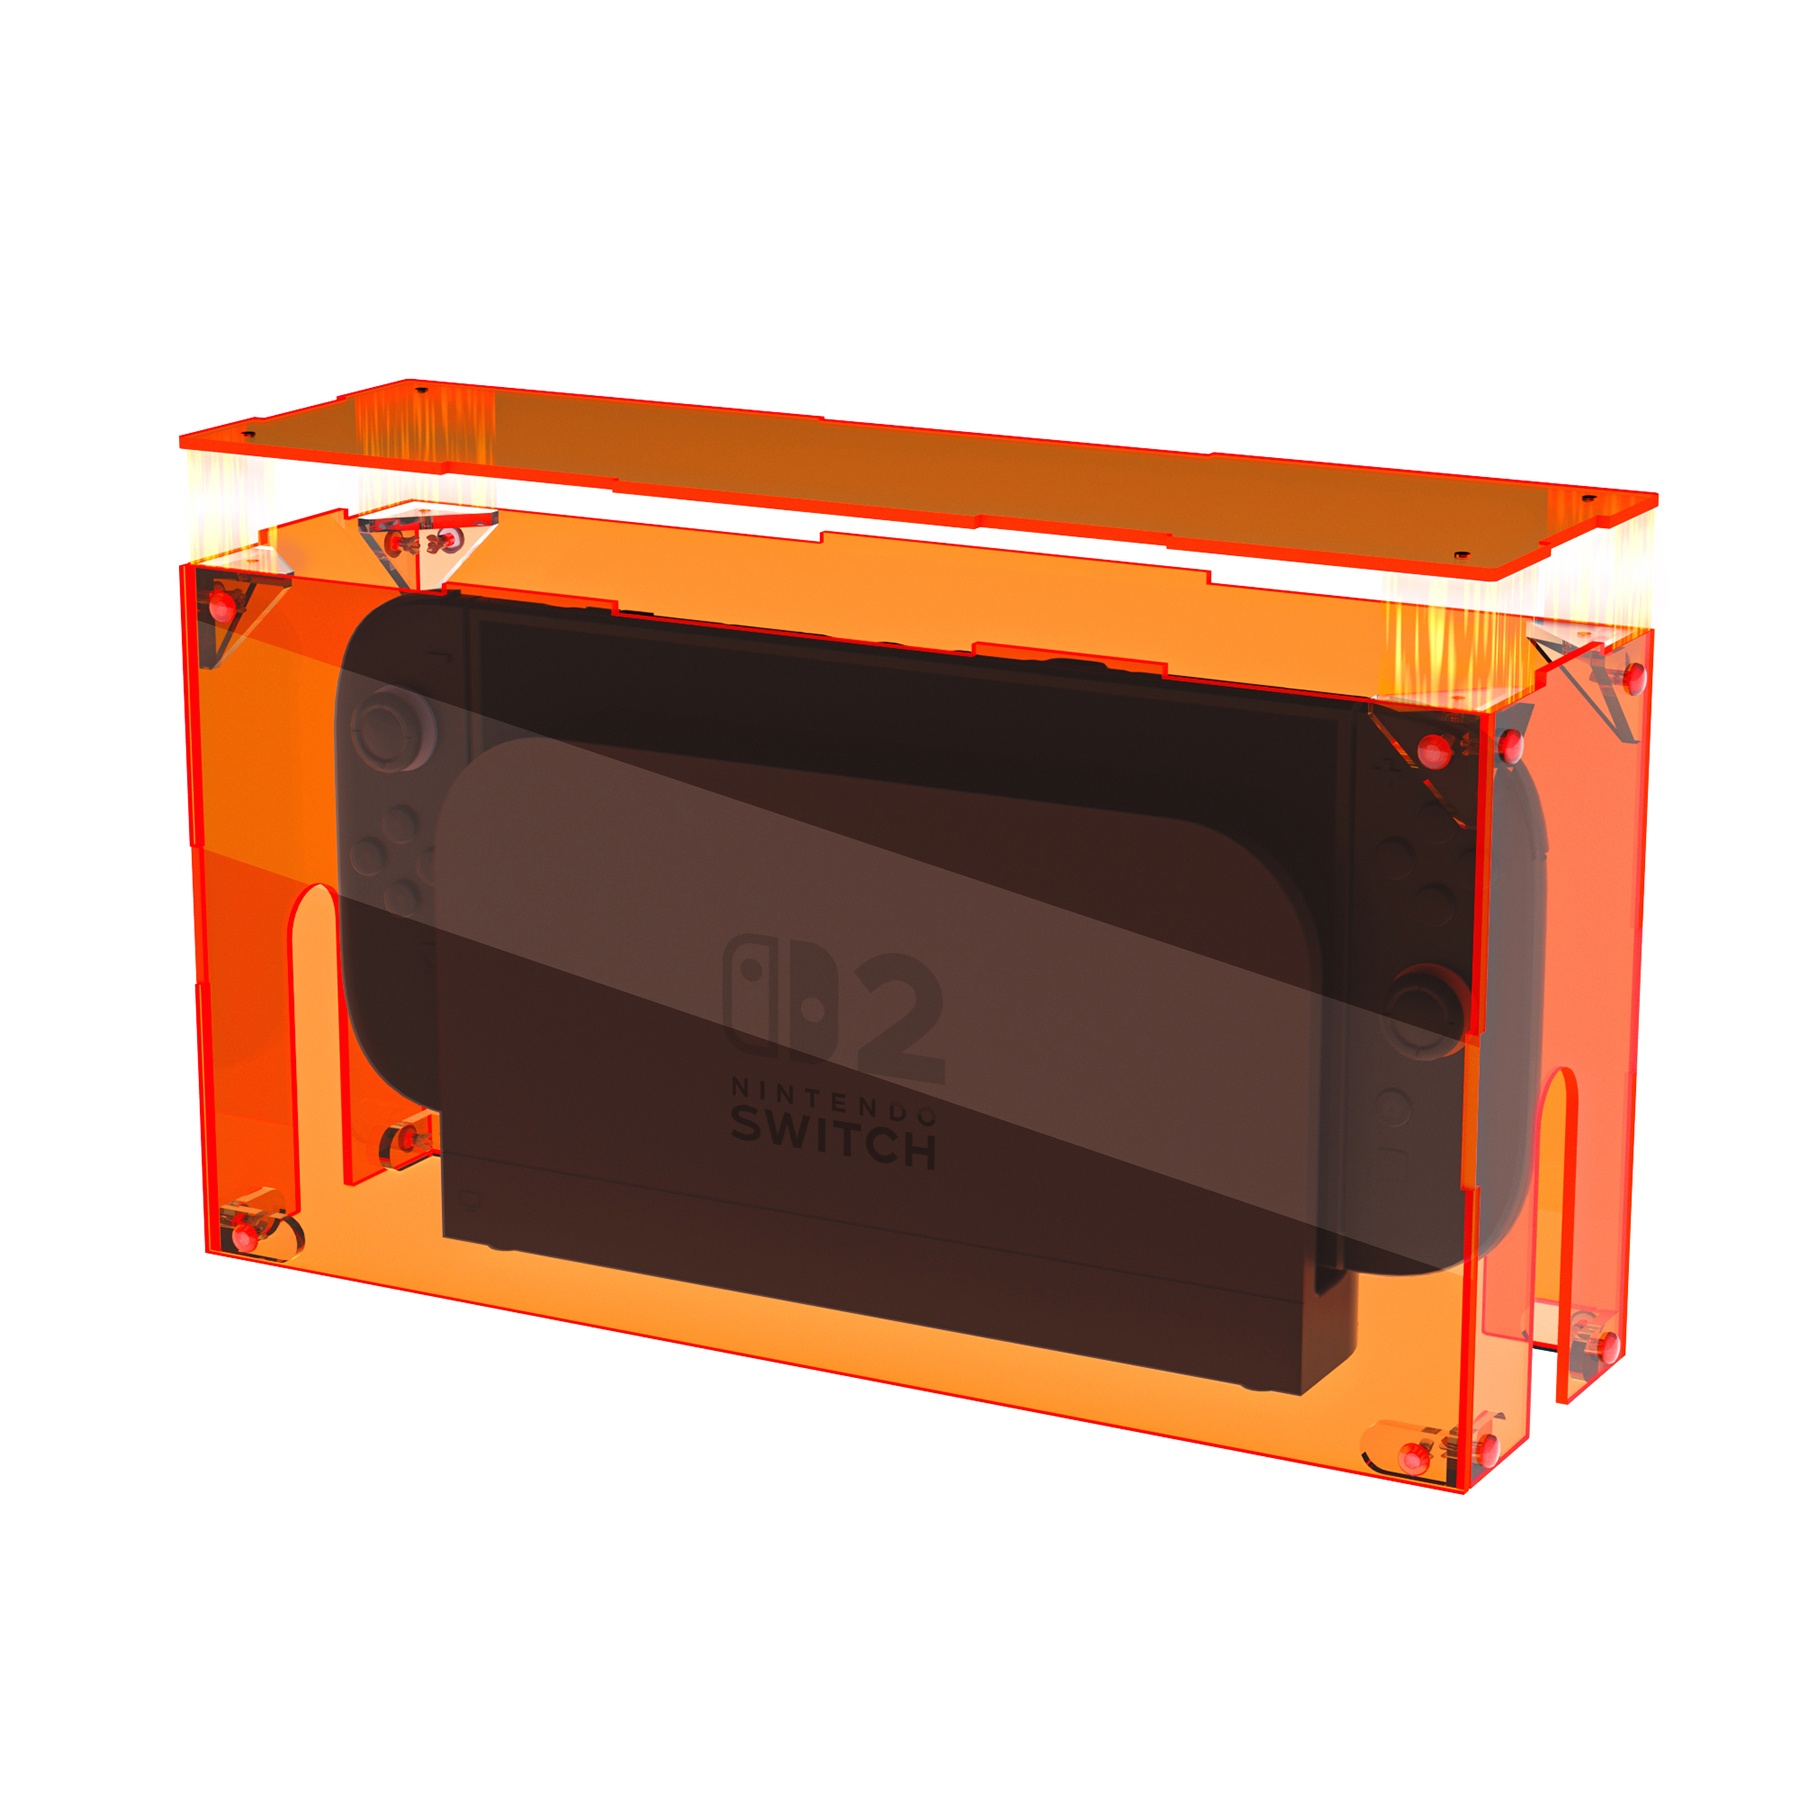
PlayVital Clear Acrylic Dustproof Cover for Nintendo Switch 2 , Magnetic Ventilation Top, Tool-Free Installation, Transparent Display Box for Switch 2 Dock Mode - Clear Orange - SGUNTM004
Product Feature: 1. NOTICE: Remove the top lid while gaming to prevent console overheating. 2. Protect and showcase your setup with this sleek, transparent acrylic dust cover for Nintendo Switch 2 dock console.&nbsp; 3. Crafted from high-transparency acrylic, it perfectly displays the original look of your dock &amp; console while shielding it from dust, pet fur, and everyday wear.&nbsp; 4. The magnetic top lid makes it easy to switch between play and standby modes—simply lift the lid when gaming and snap it back afterward. Designed with ventilation slots on the back bottom side to maintain airflow and prevent overheating, you don't need to remove the whole dust cover when the console is powered on, and it fits naturally into any setup.&nbsp; 5. *Top lid still required to remove while gaming.&nbsp; 6. The dust proof cover features precisely cut openings for easy cable access, so there's no need to unplug anything when installing.&nbsp; 7. Installation is quick and tool-free—just press it into place, following the included guide.&nbsp; 8. Whether you're a collector or casual gamer, this dust cover adds clean aesthetics and reliable protection without compromising usability. 9. Get installation video guide on Youtube by searching "PlayVital Nintendo Switch 2 Clear Acrylic Display Box - SAFE & CLEAR" or "eJ_INQ_ziNY". Package Includes: 1 x Acrylic dust cover for Nintendo Switch 2 Charging Dock (the charging dock is not included) 1 set of installation kit Note: The console &amp; other parts are not included. Designed by gamers. The Acrylic Clear Display Dust Proof Cover Patented. Protected by issued and pending patents. Playvital All rights reserved. &nbsp;All other trademarks are the property of their respective owners.
Brand: PlayVital
Category: Electronics > Video Game Console Accessories > Portable Game Console Accessories > Portable Game Console Cases